Charles Dare

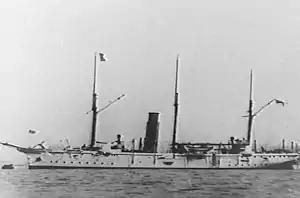
three-masted, white-hulled, single-funnelled warship at anchor

On his promotion to commander, Dare was given command of HMS "Lapwing", a Redbreast-class gunboat, one of the last built of composite materials. In 1898, he was in command of HMS "Archer", serving for a time in the Far East. In 1900, he was promoted to full captain, temporary on promotion, in command of the third class cruiser, HMS "Bellona".